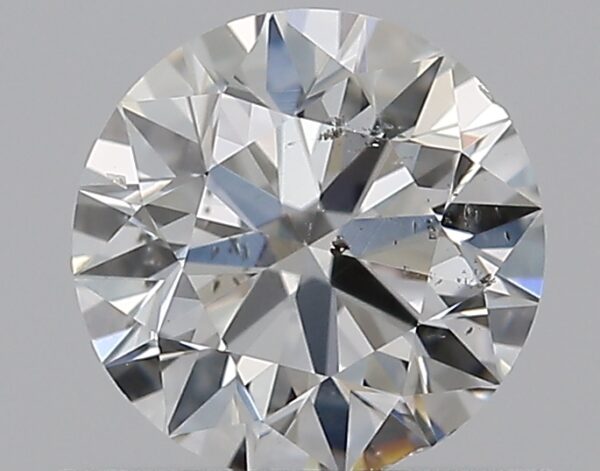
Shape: round
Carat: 0.5
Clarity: SI2
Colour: G
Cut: EX
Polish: EX
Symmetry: VG
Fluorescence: F
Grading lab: GIA
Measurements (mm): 5.06 x 5.08 x 3.16